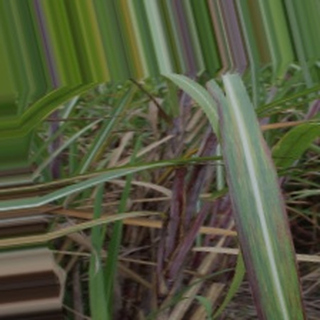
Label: sugarcane_bacterial_blight